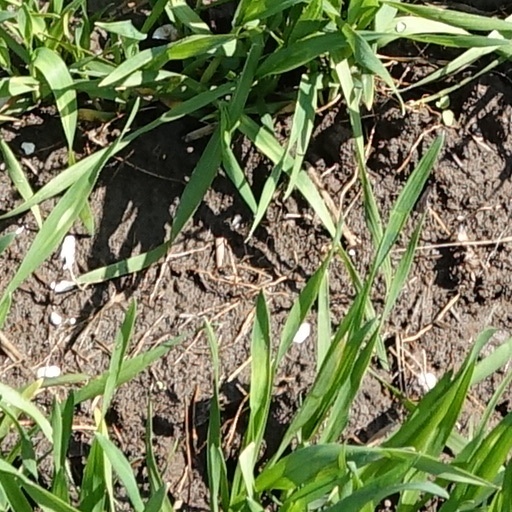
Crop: wheat